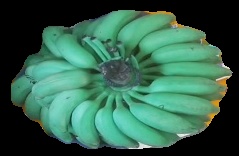
Variety: elakki-bale
Grade: grade2